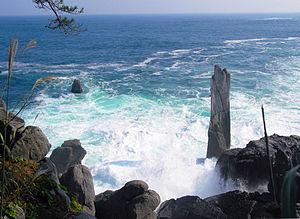
Les 100 paysages du Japon (ère Shōwa) constituent une liste de célèbres sites pittoresques au Japon. Les cent paysages ou vues ont été sélectionnés avec un ensemble de huit vues et vingt-cinq sites gagnants en 1927, une année après que Hirohito est devenu Empereur. Le but de la sélection est de « refléter le nouveau goût de la nouvelle ère ». L'initiative a été parrainée par le Tokyo Nichi Nichi Shimbun et le Osaka Mainichi Shimbun.